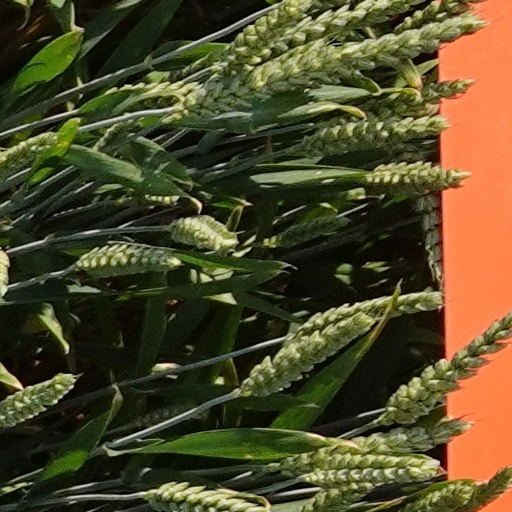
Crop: wheat